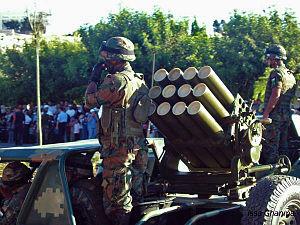
L'armée royale jordanienne fait partie des Forces armées jordaniennes. Elle tire ses origines d'unités comme la Légion arabe. Elle a livré des combats à Israël en 1948, 1956, 1967, et 1973. L'armée a également combattu les Syriens et l'OLP au cours de Septembre noir en 1970.